Vale of Neath Railway

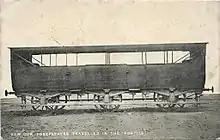
A third class coach built for the opening of the line (although the roof was added later)

Finally on 23 September 1851 a ceremonial opening train for directors and their friends ran from Neath to Aberdare. There were stations at Neath, jointly with the South Wales Railway, Aberdulais, , , , , and . Merthyr Road was the station for reaching Merthyr by a road connection; it was located where the present-day A465 road crosses the route.